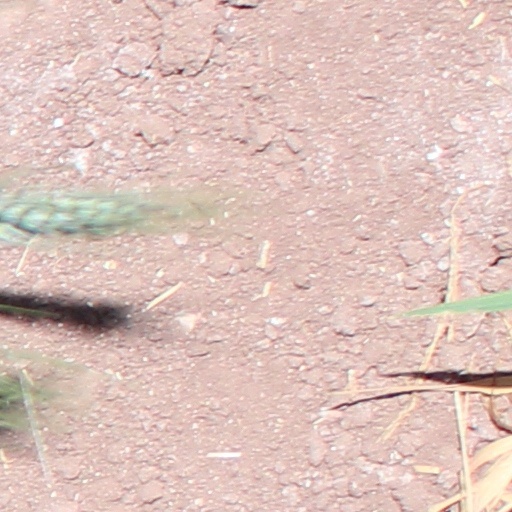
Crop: wheat